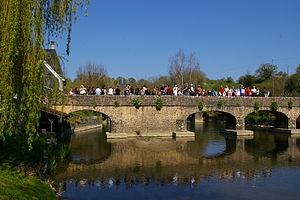
L'Erve est une rivière française des deux départements de la Mayenne et de la Sarthe, en région Pays de la Loire, et un affluent droit de la Sarthe, donc un sous-affluent de la Loire.
La communauté de communes des Coëvrons, habituellement dénommée 3C, est une communauté de communes française, située à l'est du département de la Mayenne et dans la région Pays de la Loire. L'Établissement public de coopération intercommunale à fiscalité propre, né officiellement le 31 décembre 2012, a été créé par arrêté préfectoral du 31 août 2012 dans le cadre de la loi du 16 décembre 2010 et du § VII du schéma départemental de coopération intercommunale, adopté lors de la séance du 25 novembre 2011 de la Commission départementale de coopération intercommunale; son périmètre a fait l'objet d'un arrêté du Préfet de la Mayenne en date du 16 décembre 2011.